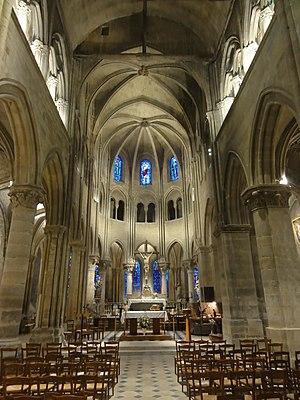
Nef, vue vers l'est.
L'église Saint-Pierre-Saint-Paul est une église catholique paroissiale située à Gonesse, en France. C'est la plus grande église du pays de France. Elle a été construite entre 1180 et 1305 environ sous trois principales campagnes de travaux, en réutilisant la base et le premier étage d'un clocher roman du second quart du XIIᵉ siècle. Le plan prévoit une nef de huit travées accompagnée de deux bas-côtés ; un chœur composée d'une travée droite et d'une abside en hémicycle ; et un déambulatoire sans chapelles rayonnantes, ce qui est assez rare. L'architecture gothique est très soignée, et les chapiteaux sont d'une grande qualité. Le vaisseau central comporte un triforium ou des galeries ouvertes sur combles sur toute sa longueur. La nef, qui date pour l'essentiel de la période comprise entre 1245 et 1305 environ, répond au parti fixé par l'architecte qui lança la construction du bas-côté nord au début du XIIIᵉ siècle, et sa conception est propre à la première période gothique. Le triforium est néanmoins de style gothique rayonnant, et semble calqué sur la basilique Saint-Denis. L'étage des fenêtres hautes et les voûtes n'ont jamais été exécutés.